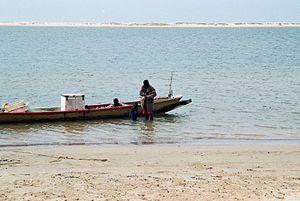
Pêcheurs dans le village de Taré au Sénégal
Taré est une localité du nord-ouest du Sénégal, située sur la Grande-Côte.